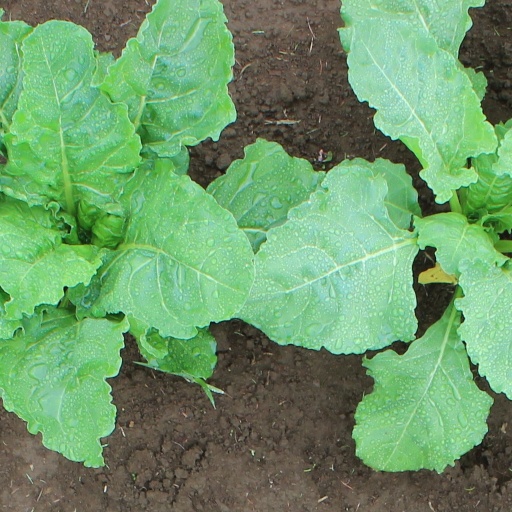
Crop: sugar beet